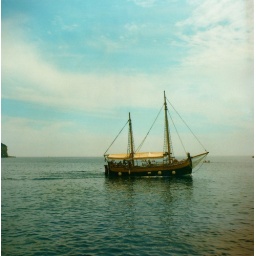
and we'll sail around the world, I will be your Ferdinand and you my wayward girl